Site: brandenburg
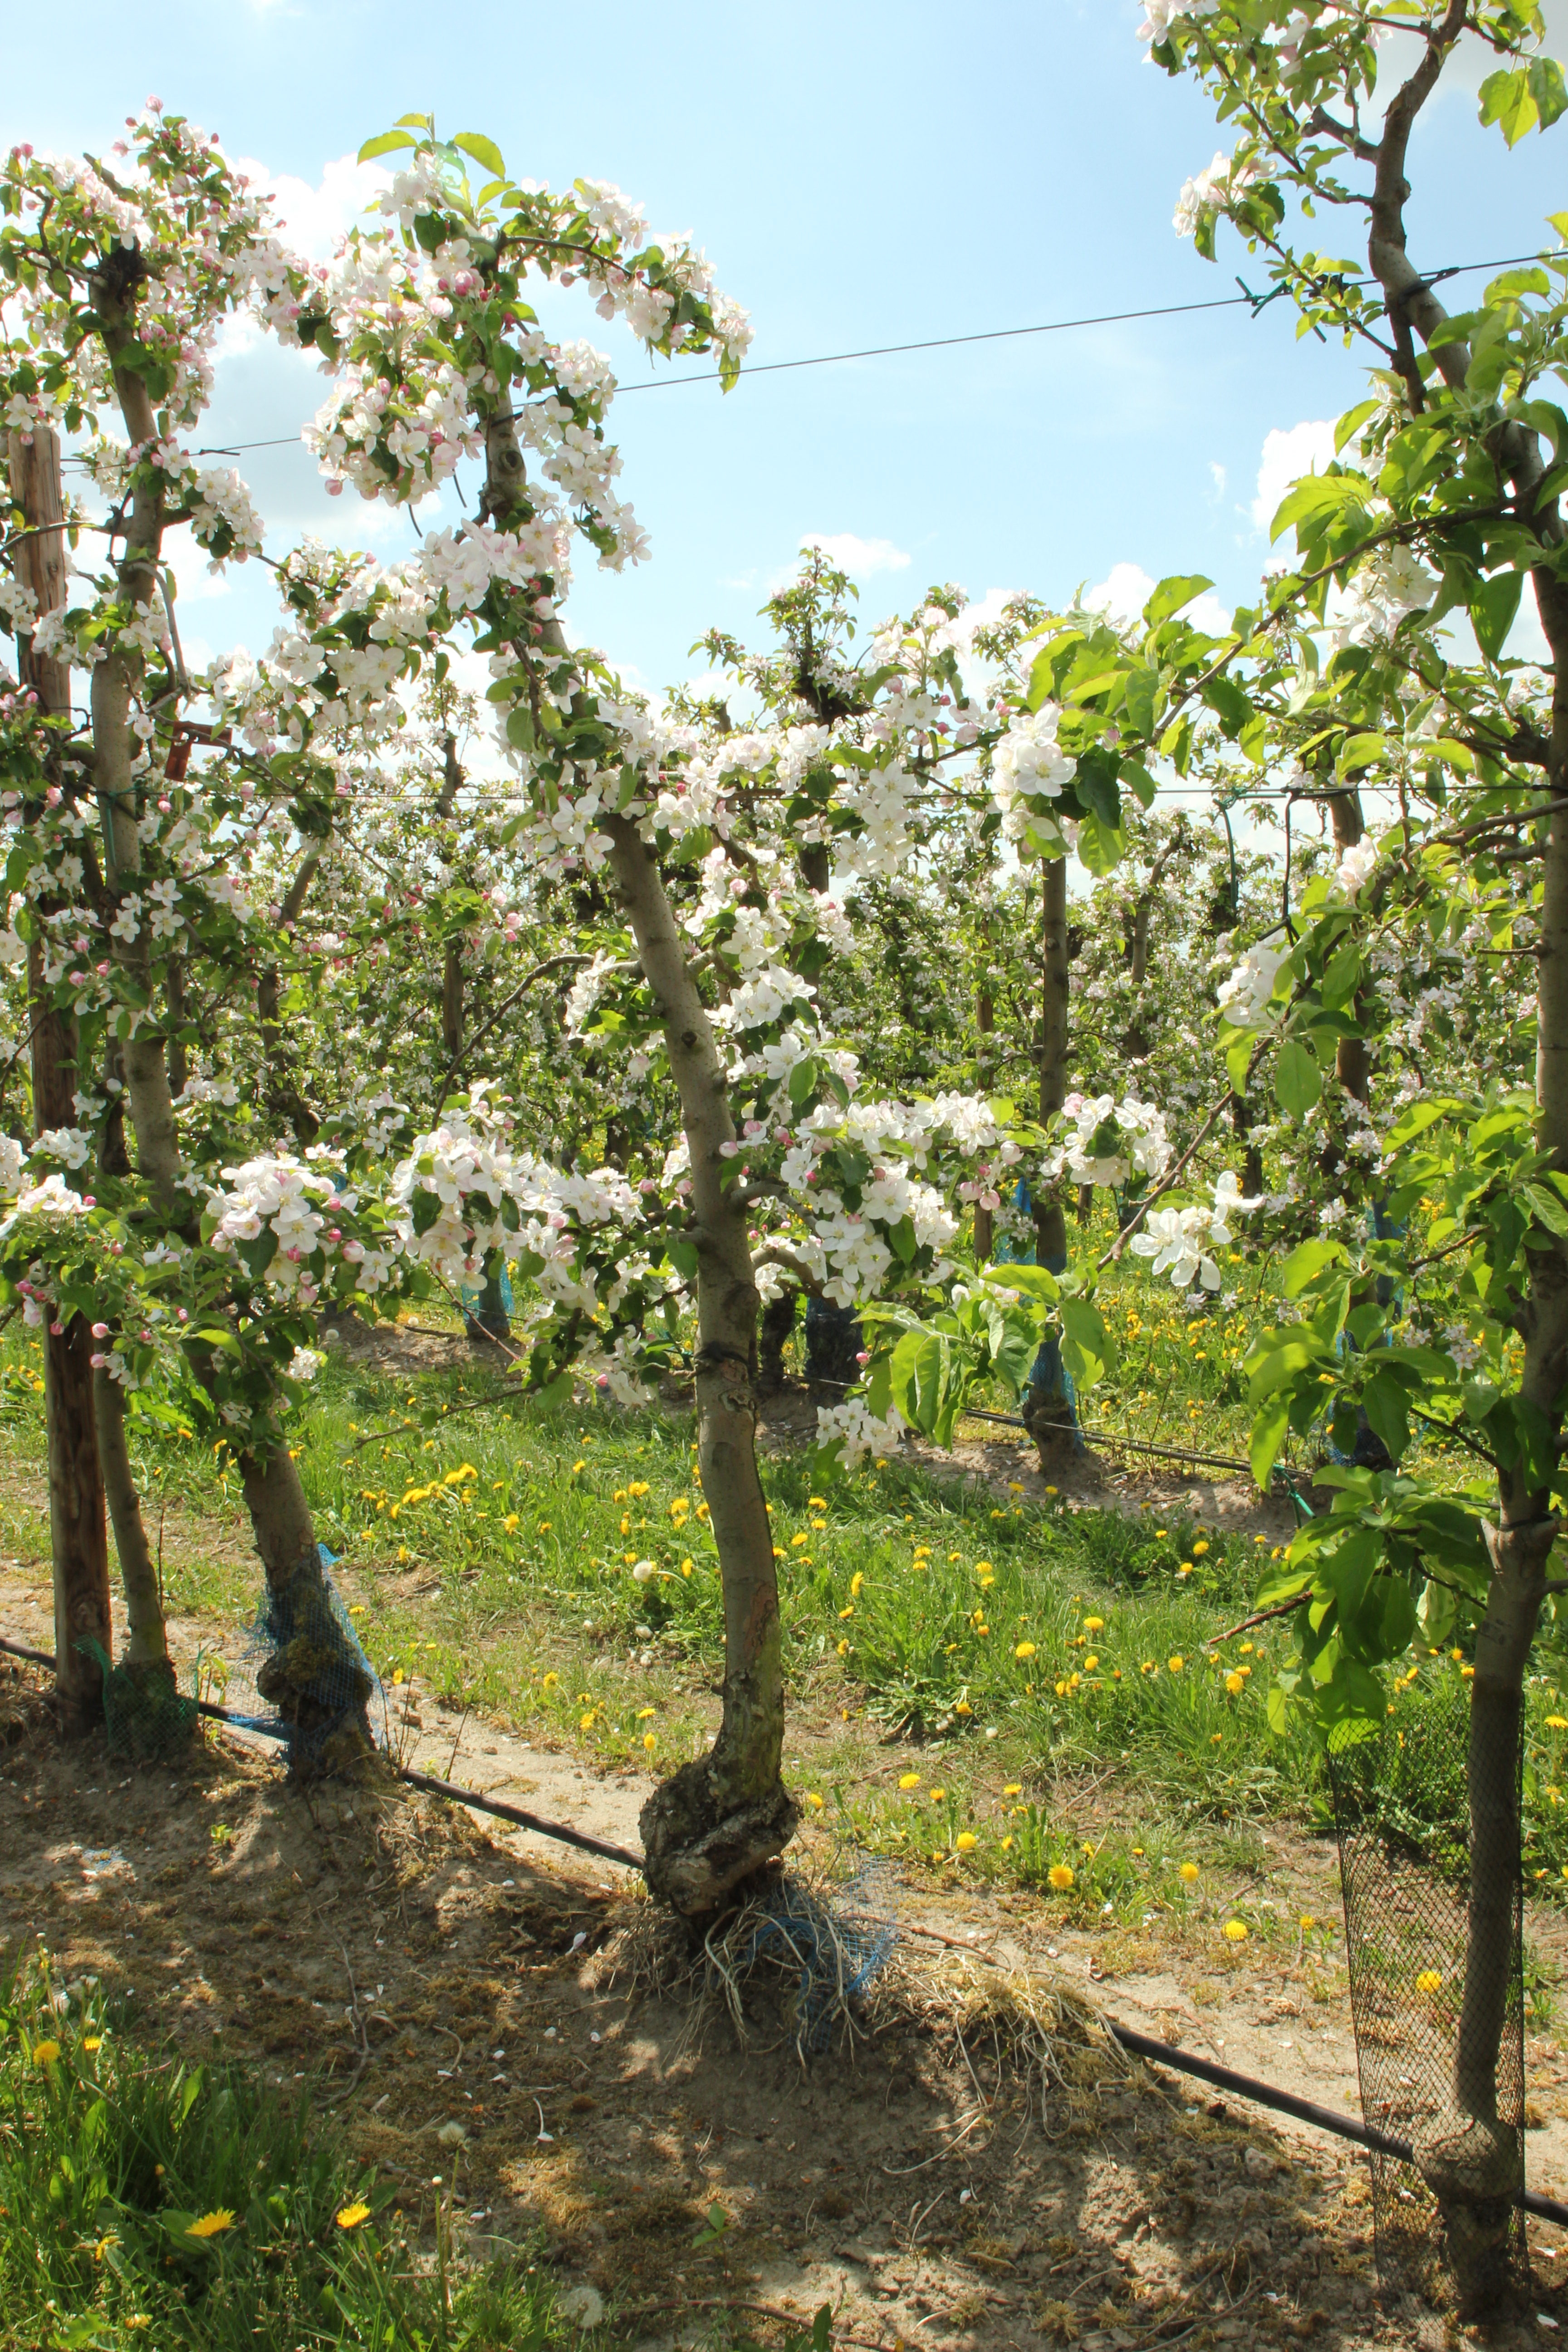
Growth stage (BBCH 65): Flowering